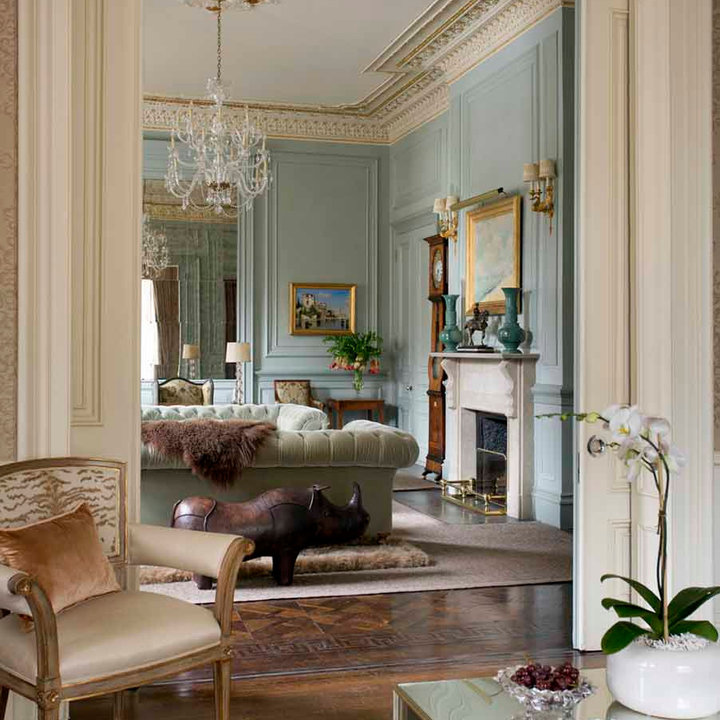
Style: Glamour